Thomas Fitch (politician)

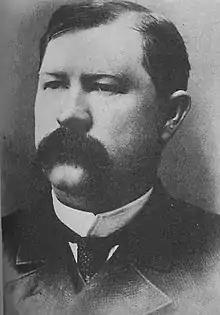
Virgil Earp

On May 1, 1871, he went to Salt Lake City in connection with mining litigation, and while there was retained by Brigham Young as an attorney and general counsel to the Church. He was in charge of all the criminal and civil litigation in which Brigham Young and other Church leaders were involved.